Vulpecula

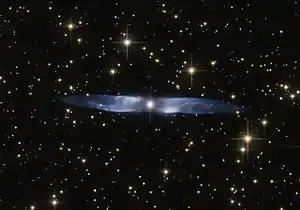
Planetary nebula Hen 2-437 is located in the constellation of Vulpecula.

NGC 7052 is an elliptical galaxy in Vulpecula at a distance of 214 million light-years from Earth. It has a central dusty disk with a diameter of 3700 light-years; there is a supermassive black hole with a mass of 300 million solar masses in its nucleus. Astronomers surmise that the disk is the remnant of a smaller galaxy that merged with NGC 7052. Jets can be seen emanating from the galaxy, and it has very strong radio emissions. This means that it is also classified as a radio galaxy.